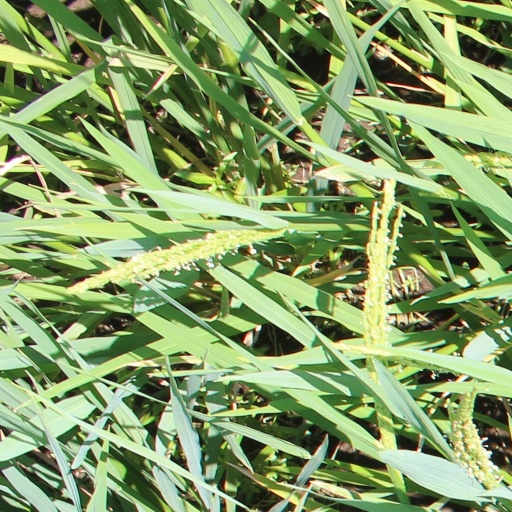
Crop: rice